TD Overdrive: The Brotherhood of Speed

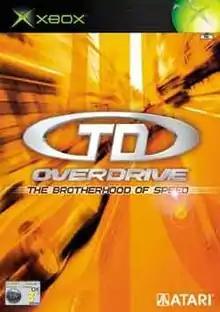
European Xbox cover art

TD Overdrive: The Brotherhood of Speed (released in North America as Test Drive) is a racing video game developed by Pitbull Syndicate and published by Infogrames for PlayStation 2, Xbox, and Windows.